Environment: real
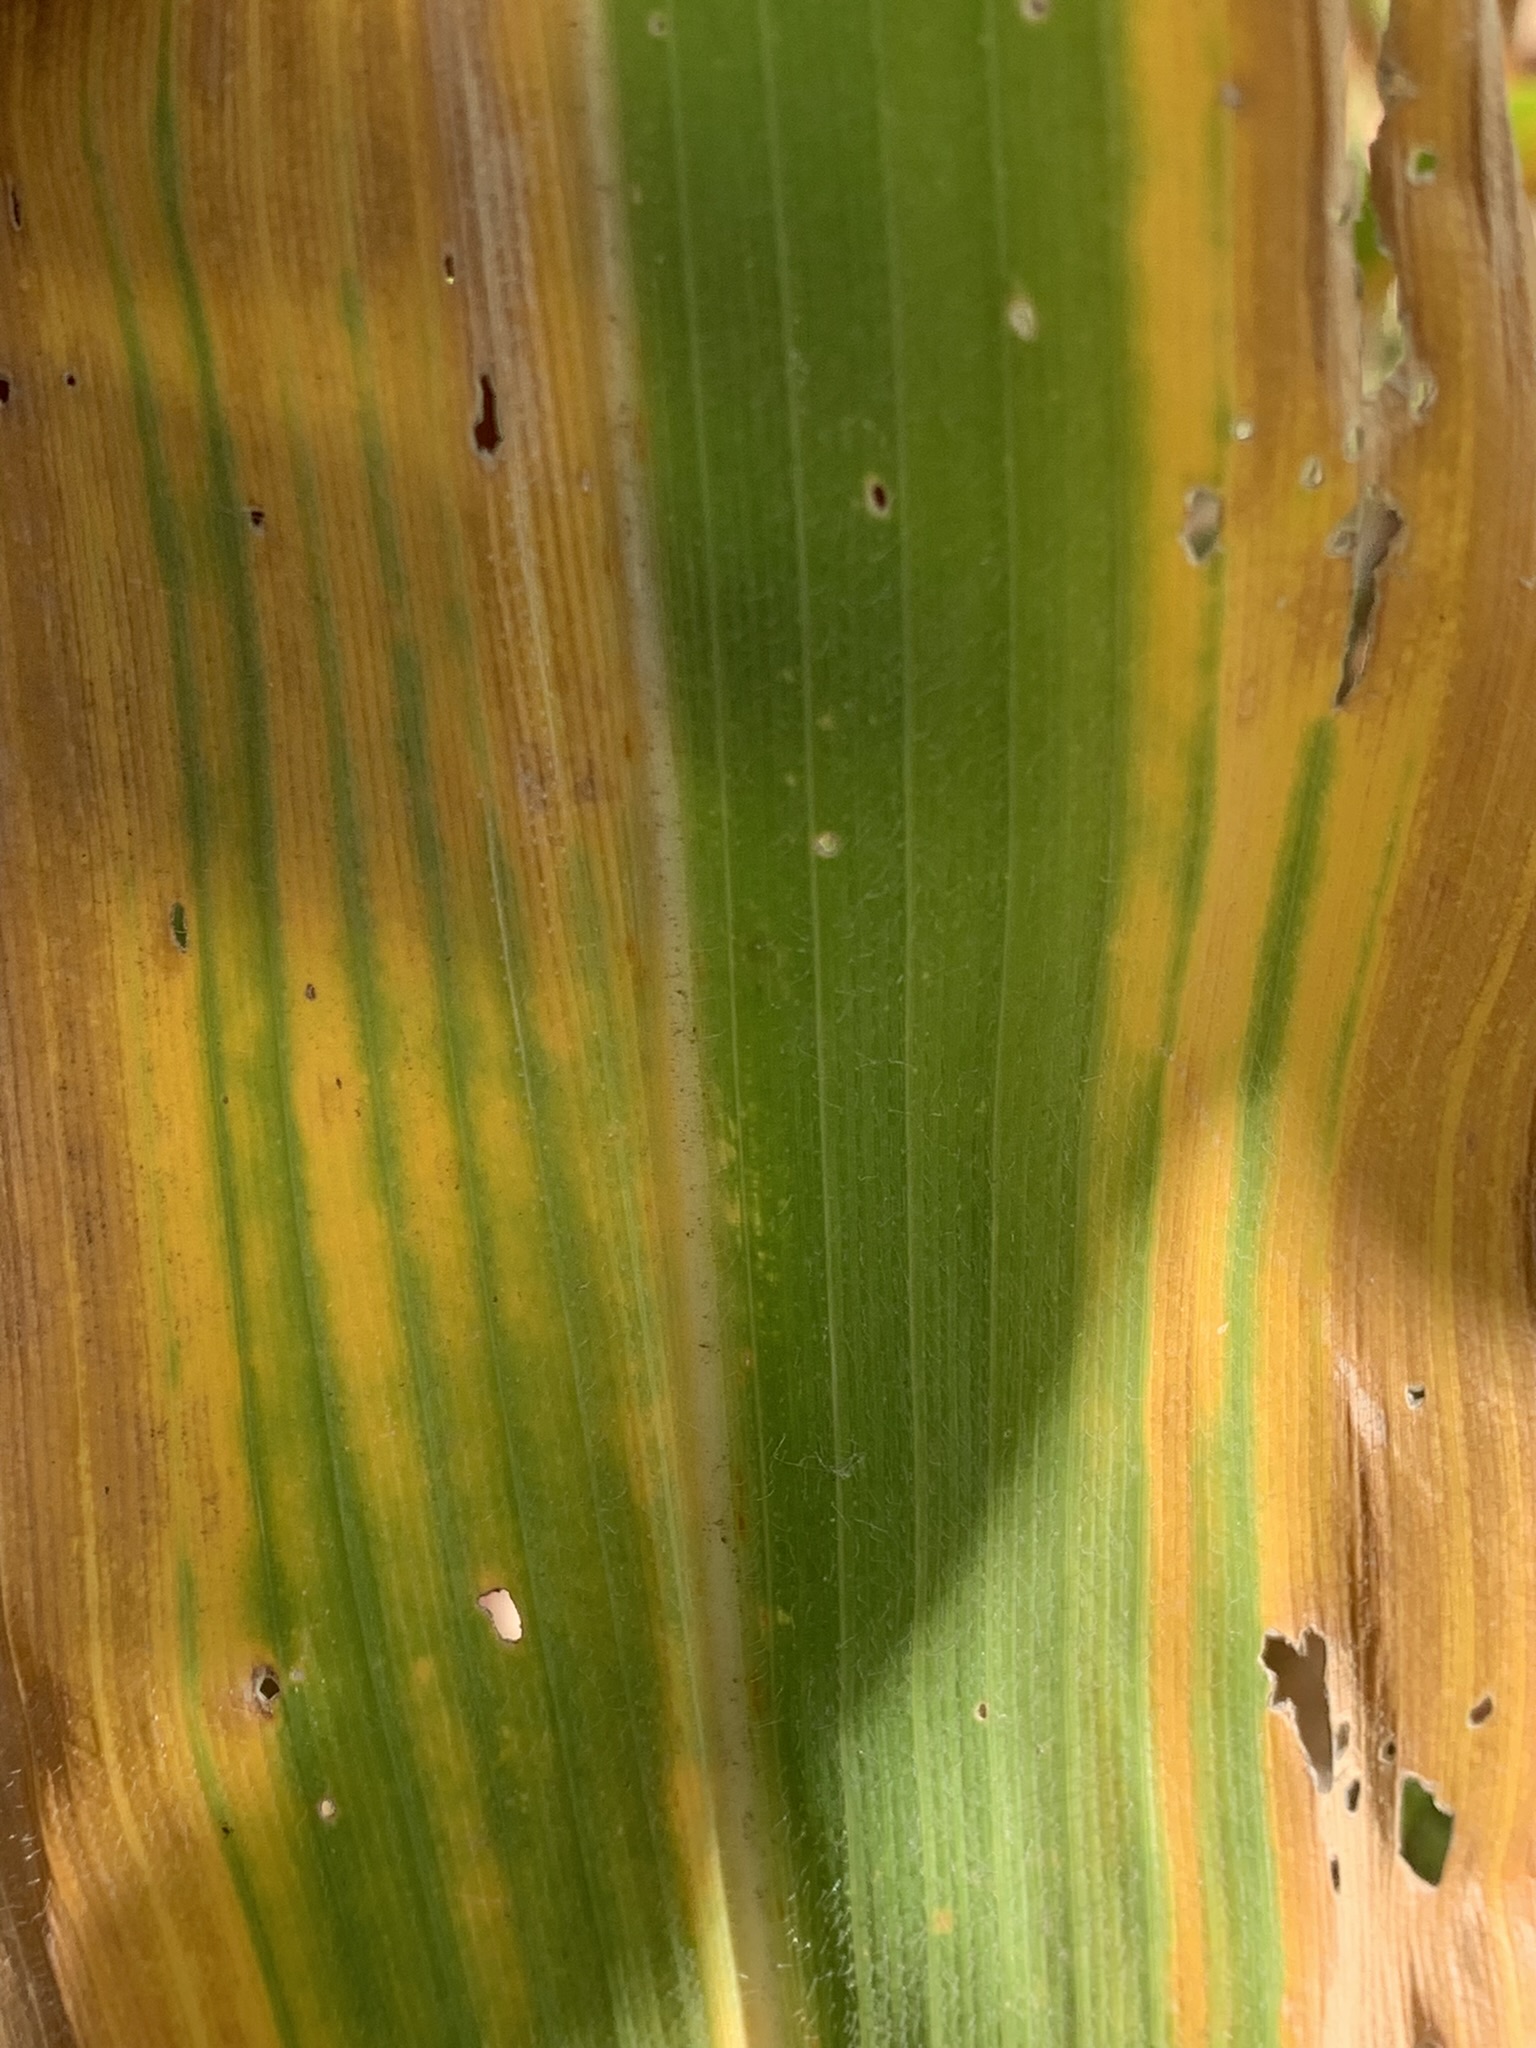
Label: lethal_necrosis